Easy Aces

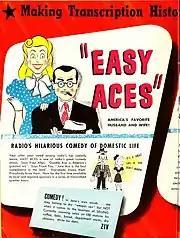
ZIV Company advertisement for radio program transcriptions (1945)

Jane Ace's malaprops were less limited in their word play than the Mrs. Malaprop of Richard Brinsley Sheridan's "The Rivals". She was scripted as having a knack for making right the muddled situations she made muddled in the first place, by stumbling into the solutions right before her original muddling might have blown everything to smithereens. Some critics such as the "New York Herald-Tribune"'s John Crosby noted her language molestation betrayed a "crazy like a fox" intelligence with its own logical illogic, but as Crosby himself said, "There are a lot of Malaprops in radio but none of them scrambles a cliché quite so skillfully as Jane."